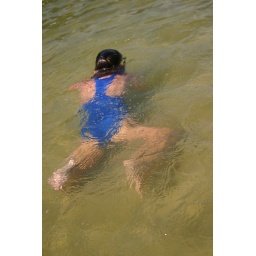
swimming under water